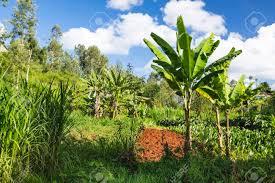
Shamba kubwa ambayo imepandwa mimea mbali mbali ndizi zimepandwa kwa upande mwingine pia maindi imepandwa kwa upande mwingine pia naona vitu vingine tofauti ambayo zimepandwa vizuri.